Newton railway station

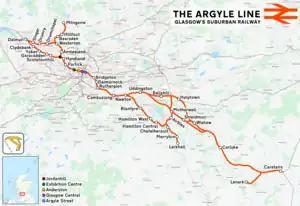
Argyle Line route map

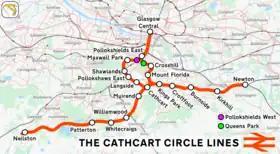
Cathcart Circle Lines route map

Newton station forms part of the Argyle Line south east of Glasgow Central (Low Level) and is also a terminus for the Cathcart Circle (Newton branch) south east of Glasgow Central (High Level).